Doomtree

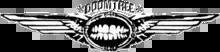
Doomtree's "Wings and Teeth" logo

Members of Doomtree have described the group's formation as a gradual process. The initial lineup saw P.O.S and MK Larada, friends from high school, making songs with other local artists such as Cecil Otter and Beautiful Bobby Gorgeous. The beginning of the name began when P.O.S and Cecil Otter first envisioned Doomtree to be an in house production team. Soon enough Sims and Lazerbeak, fellow Hopkins High School alumni, followed. Mike Mictlan, having also attended high school with P.O.S, became an official member when he moved back to Minneapolis from Los Angeles. Dessa joined after having a chance encounter with P.O.S, who was living down the street from her at the time along with Sims, Turbo Nemesis and MK Larada. Sims and Dessa were said to be the last to join the collective. After its final formation, members MK Larada, Turbo Nemesis, Tom Servo, and Bobby Gorgeous gradually drifted away from the group. MK Larada is responsible for Doomtree's famous "Wings and Teeth" logo.